Ashford International railway station

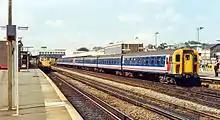
The station in 1990, before being rebuilt later that decade

The station passed on to the Southern Region of British Railways on nationalisation in 1948. It was rebuilt in the early 1960s as part of the "Kent Coast Electrification – Stage 2" stage of the British Railways Modernisation Plan to accommodate electrification of most lines entering the station. Electric services began to be used on the South Eastern Main Line on 12 June 1961, and on the Maidstone line on 9 October. The two bay platforms were demolished and replaced by two island platforms. This required the demolition and rebuilding of the Station Road / Beaver Road bridge immediately to the west. Ashford's four signal boxes were replaced by a single control centre on 29 April 1962. The main station buildings on either side of the line were replaced between 1963 and 1966 by a footbridge including a booking hall, newsagent and catering facilities. The new scheme was the design of the Southern Region Architect, Nigel Wikeley. Although most of the original station was demolished during this rebuild, two substantial platform canopies dating from the SECR era were retained, although the original wooden valences were covered by asbestos. At the same time, the mechanical signalling system, consisting of five lever-operated boxes, was replaced with an all-electric system, coming into service on 29 April 1962.